United Church of Christ in the Philippines

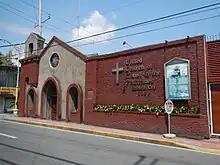
A United Church of Christ in the Philippines congregation in Batangas City

In May 1948, the United Evangelical Church, the Philippine Methodist Church, the Evangelical Church of the Philippines, some congregations of the Iglesia Evangélica Unida de Cristo, the Convention of the Christian Church (Disciples of Christ) of Northern Luzon, the Iglesia Evangélica Nacional, and some congregations of the Iglesia Evangélica Metodista en las Islas Filipinas (IEMELIF) joined to form the United Church of Christ in the Philippines. Enrique Sobrepeña of the United Evangelical Church served both as Bishop for Luzon and as the first Presiding Bishop.